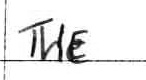
Label: the